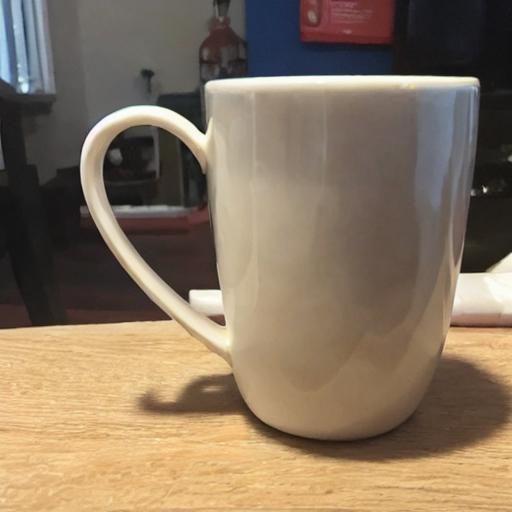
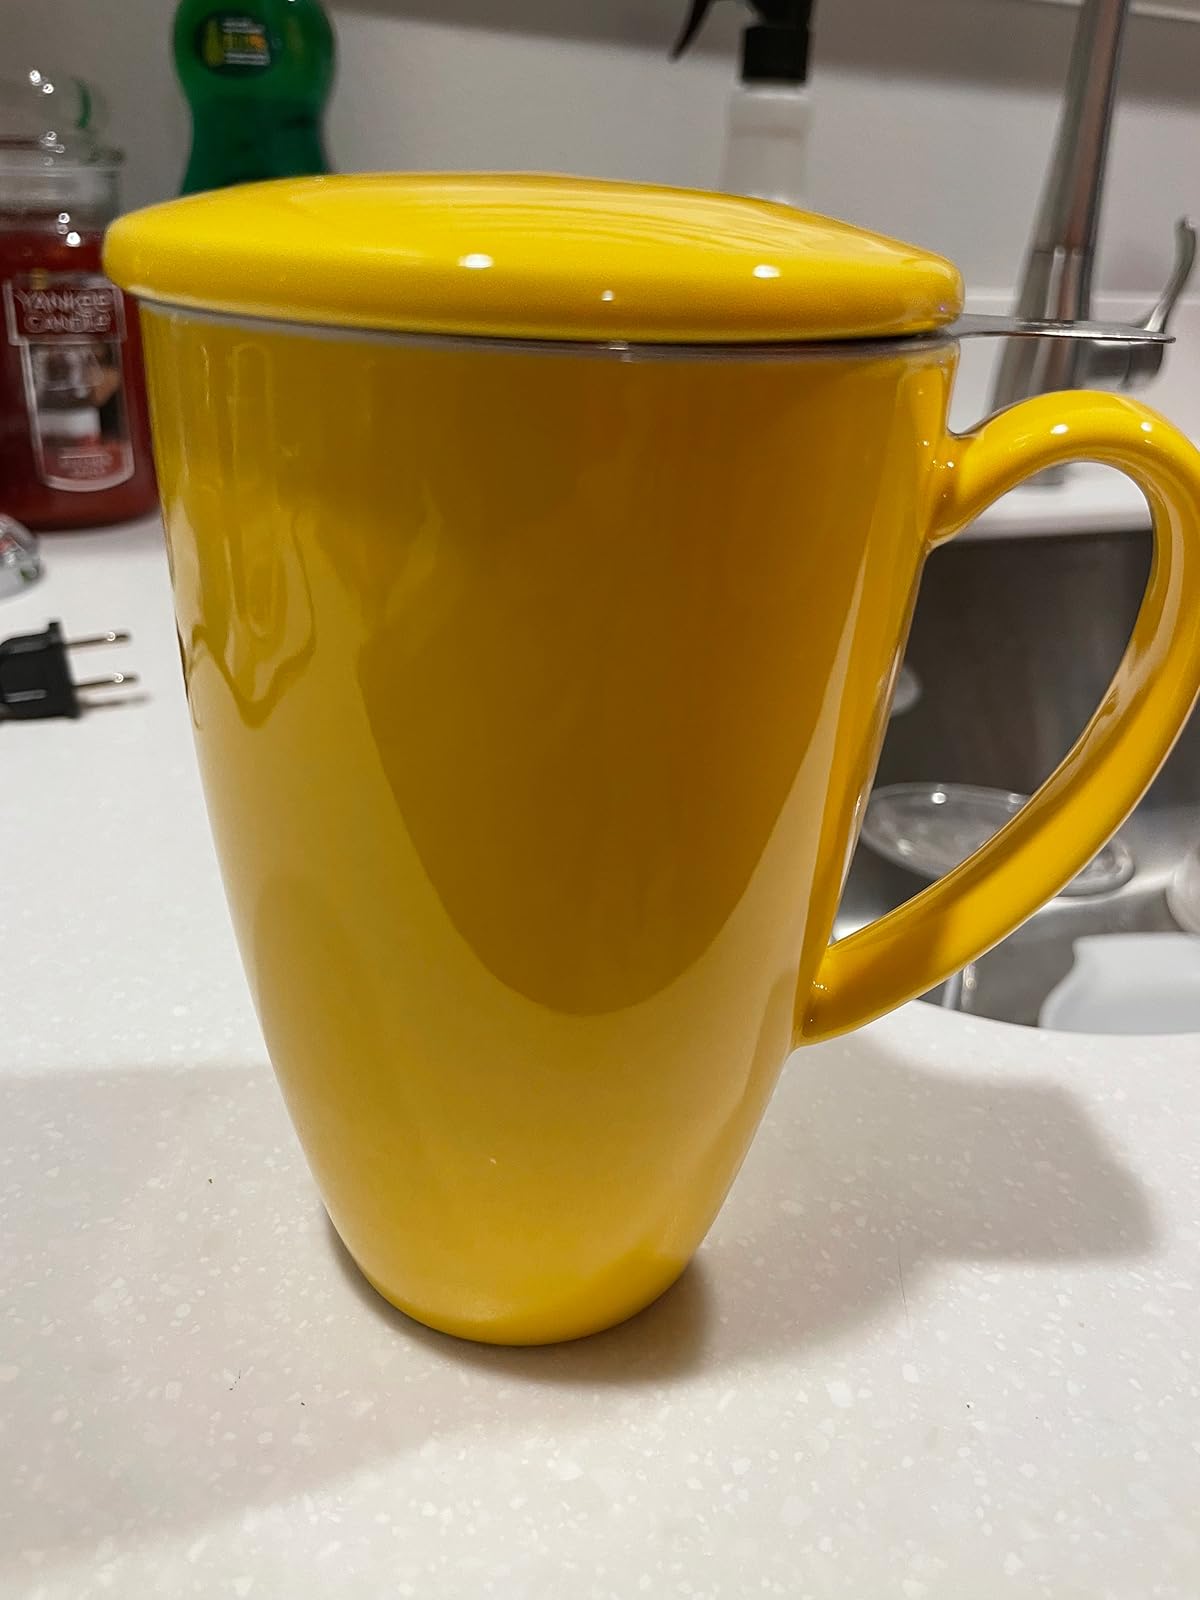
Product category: items_mug
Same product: no